Cycling at the 2016 Summer Olympics – Men's road time trial

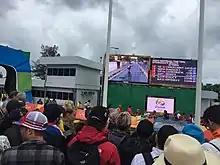
At the finish during the event

Richie Porte of Australia, Vincenzo Nibali of Italy and Wout Poels of the Netherlands were due to participate, but had to withdraw due to injuries as a result of their crashes in the men's road race. Algeria, Colombia, New Zealand and Venezuela also forfeited places for which they had qualified. Dan Craven of Namibia, and Geraint Thomas of Great Britain were invited to fill two of the vacancies in the field.